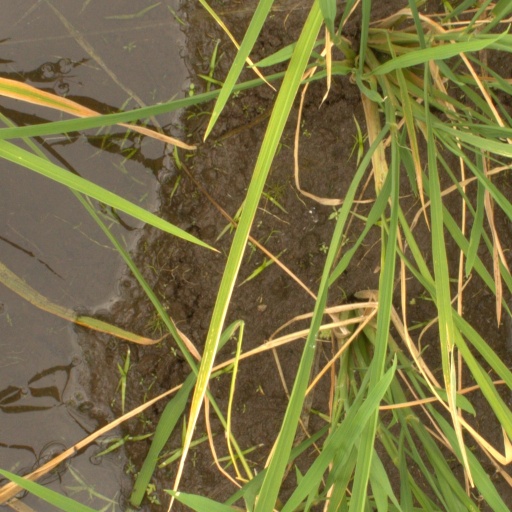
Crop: rice